Sunshine pop

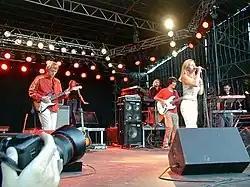
Saint Etienne (pictured), the High Llamas, Wondermints, Pizzicato Five, and Flipper's Guitar were among a circle of musicians who revived interest in sunshine pop after the 1990s.

Major rock critics of the 1960s had largely overlooked many artists later associated with sunshine pop, contributing to its initial obscurity. Murray observes that while critics occasionally embraced the Beach Boys, they often dismissed contemporaries such as the Mamas & the Papas and the Association, "even though those bands and many of their sunshine-pop peers were as innovative and sublime in their way as Brian Wilson." During the 1990s, renewed interest in soft pop emerged through bands such as Saint Etienne (co-founded by Stanley), the High Llamas, and the Wondermints, alongside record collectors and critics who reassessed the style now termed sunshine pop.